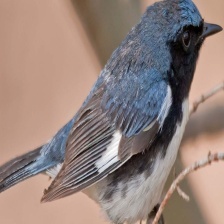
Species: BLACK THROATED WARBLER
Scientific name: SETOPHAGA CAERULESCENS